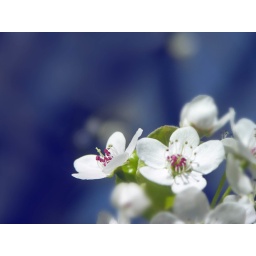
It is a blue car in the background make the color....